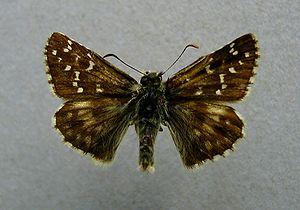
L’Hespérie du faux buis ou Plain-chant est une espèce de lépidoptères de la famille des Hesperiidae, de la sous-famille des Pyrginae et du genre Pyrgus.